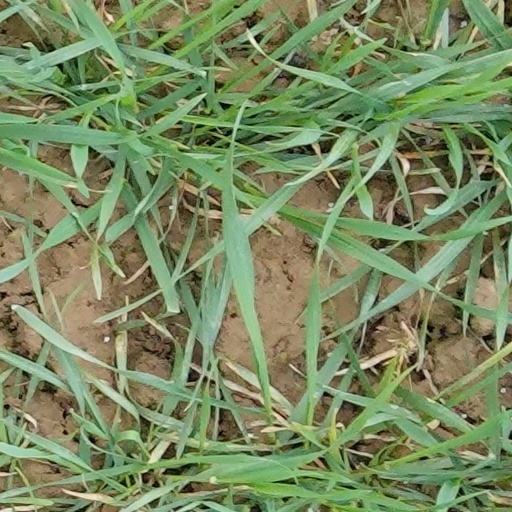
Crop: wheat